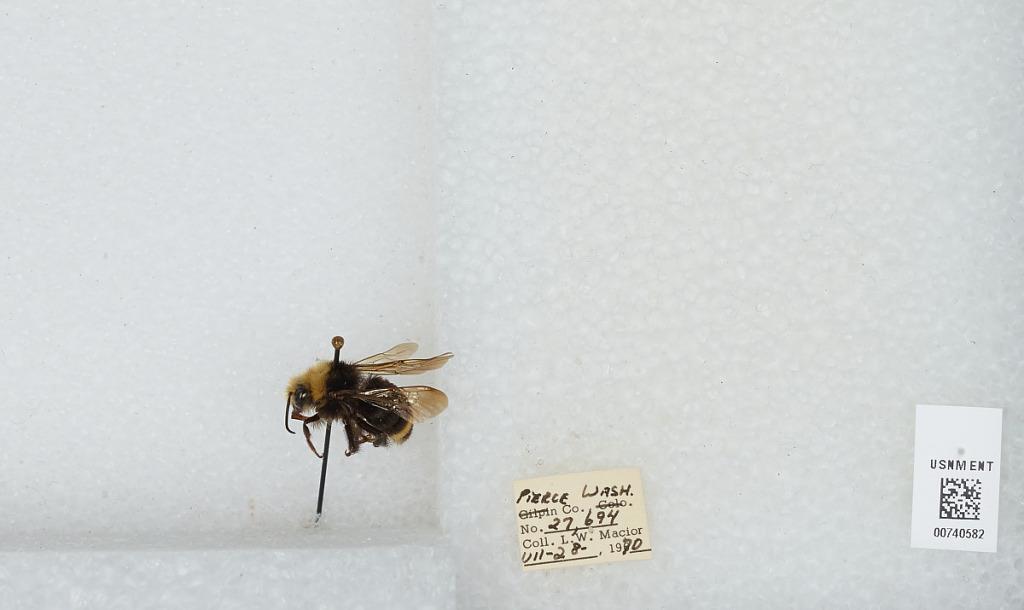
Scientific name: Bombus (Pyrobombus) vosnesenskii Radoszkowski
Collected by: L. Macior
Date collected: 1970-7-28
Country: United States
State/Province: Washington
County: Pierce
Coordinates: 47.05, -122.12